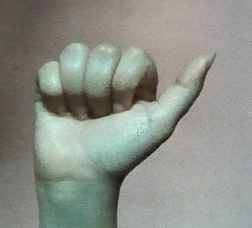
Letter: dhad